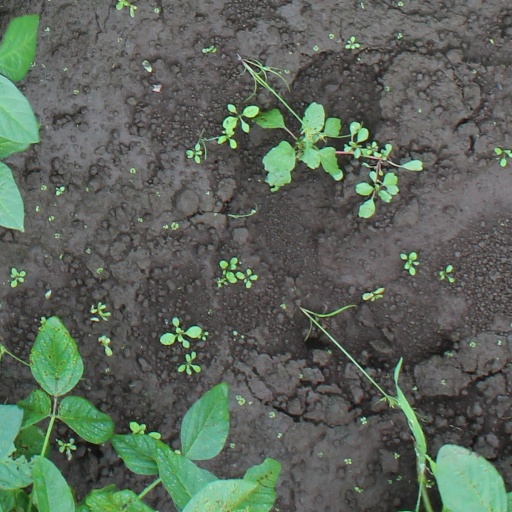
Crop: soybean